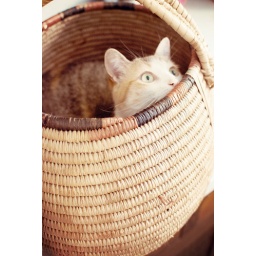
cat in a basket